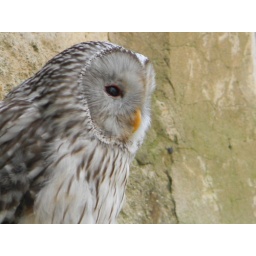
One of the owls at the bird show that took place in the backyard of Josephine Baker's castle in the south of France.